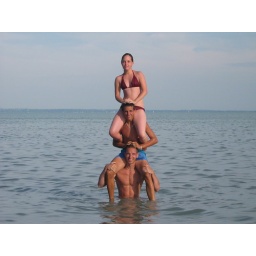
Three person tower in Balaton